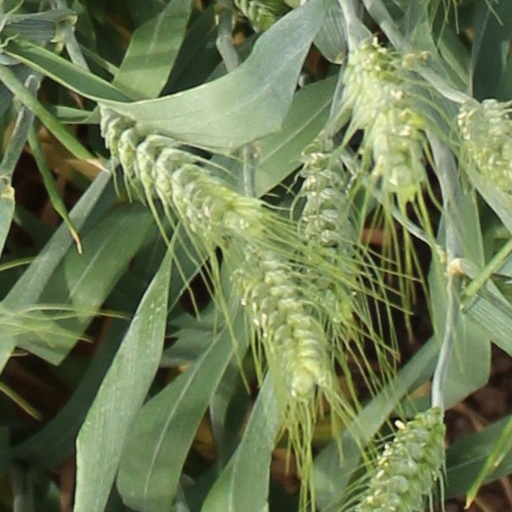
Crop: wheat